Hiromu Naruse

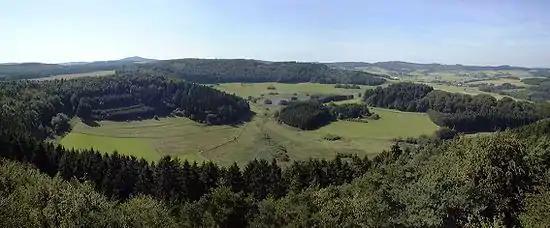
The crash occurred next to the lake of Booser Doppelmaar in the Eifel mountains

On the afternoon of 23 June 2010, Naruse crashed his Lexus LFA Nürburgring Edition prototype frontally into a BMW production car near the Nürburgring, Germany. Both cars were a total loss. He was 67.